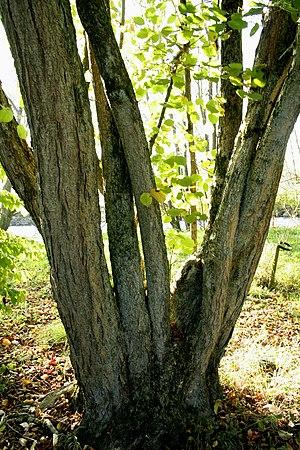
Noisetier de Chine (Corylus chinensis) Circonférence au sol: 290cm (2007) Particularité
Le Noisetier de Chine est un arbre de la famille des Betulaceae. En 1998, cette espèce de noisetier a été évaluée en danger de disparition par l'UICN alors qu'elle n'était que vulnérable en 1997.